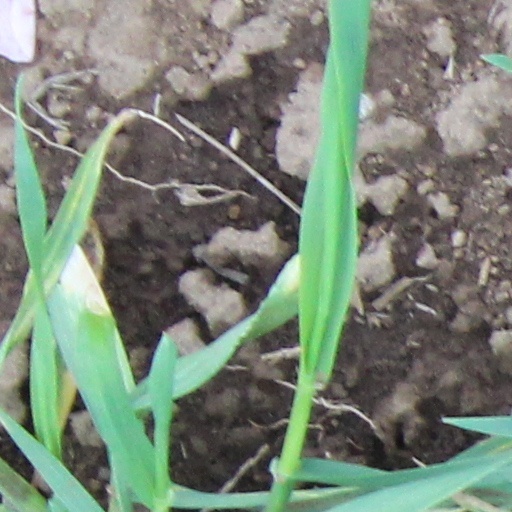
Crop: wheat